Jeff Sessions

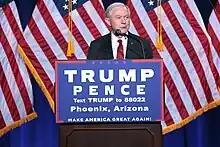
Sessions speaking at a campaign event for Republican presidential nominee Donald Trump on August 31, 2016

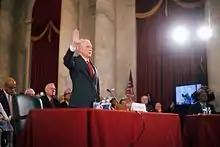
Sessions being sworn in at his confirmation hearing on January 10, 2017

Sessions was an early supporter of the presidential candidacy of Donald Trump, and was a major policy adviser to the Trump campaign, especially in regard to immigration and national security. He was on the short list to become Trump's running mate and was widely seen as a potential Cabinet secretary in a Trump administration.